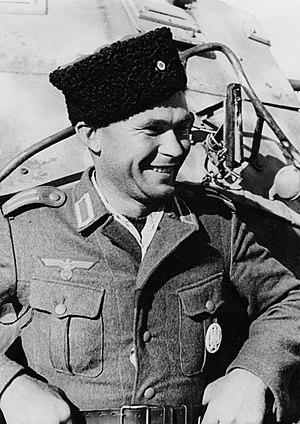
L’opération Barbarossa, nommée en référence à l'empereur Frédéric Barberousse, est le nom de code désignant l'invasion par le IIIᵉ Reich de l'Union soviétique pendant la Seconde Guerre mondiale, à partir du 22 juin 1941.
Pendant la Seconde Guerre mondiale, des Cosaques ayant survécu à la terreur rouge, aux famines soviétiques de 1921-1922 et 1931-1933 et aux purges, s’allièrent à la Wehrmacht sous le commandement du colonel allemand Helmuth von Pannwitz, qu’ils élurent hetman. Certains autres se distinguèrent aussi dans les rangs des bolcheviks et combattirent dans les régiments de cavalerie cosaque reconstitués par Staline en 1936 afin de faire face aux armées nazies. Les formations de cavalerie cosaques de l’Armée Rouge sont dissoutes dès 1945 car le régime se méfiait de la cosaquerie, dont beaucoup de membres avaient combattu avec les Russes blancs durant la guerre civile russe et avaient fini au Goulag. Les milliers de cosaques ayant combattu au côté des Allemands ont été remis après-guerre par les Alliés occidentaux aux autorités soviétiques, sauf quelques dizaines qui s’étaient réfugiés au Liechtenstein, neutre. Parmi ceux qui devaient être remis aux Soviétiques, la plupart se suicidèrent en se mutinant et en attaquant leurs gardiens armés à mains nues, pour échapper à une mort cruelle dans les camps de Staline.